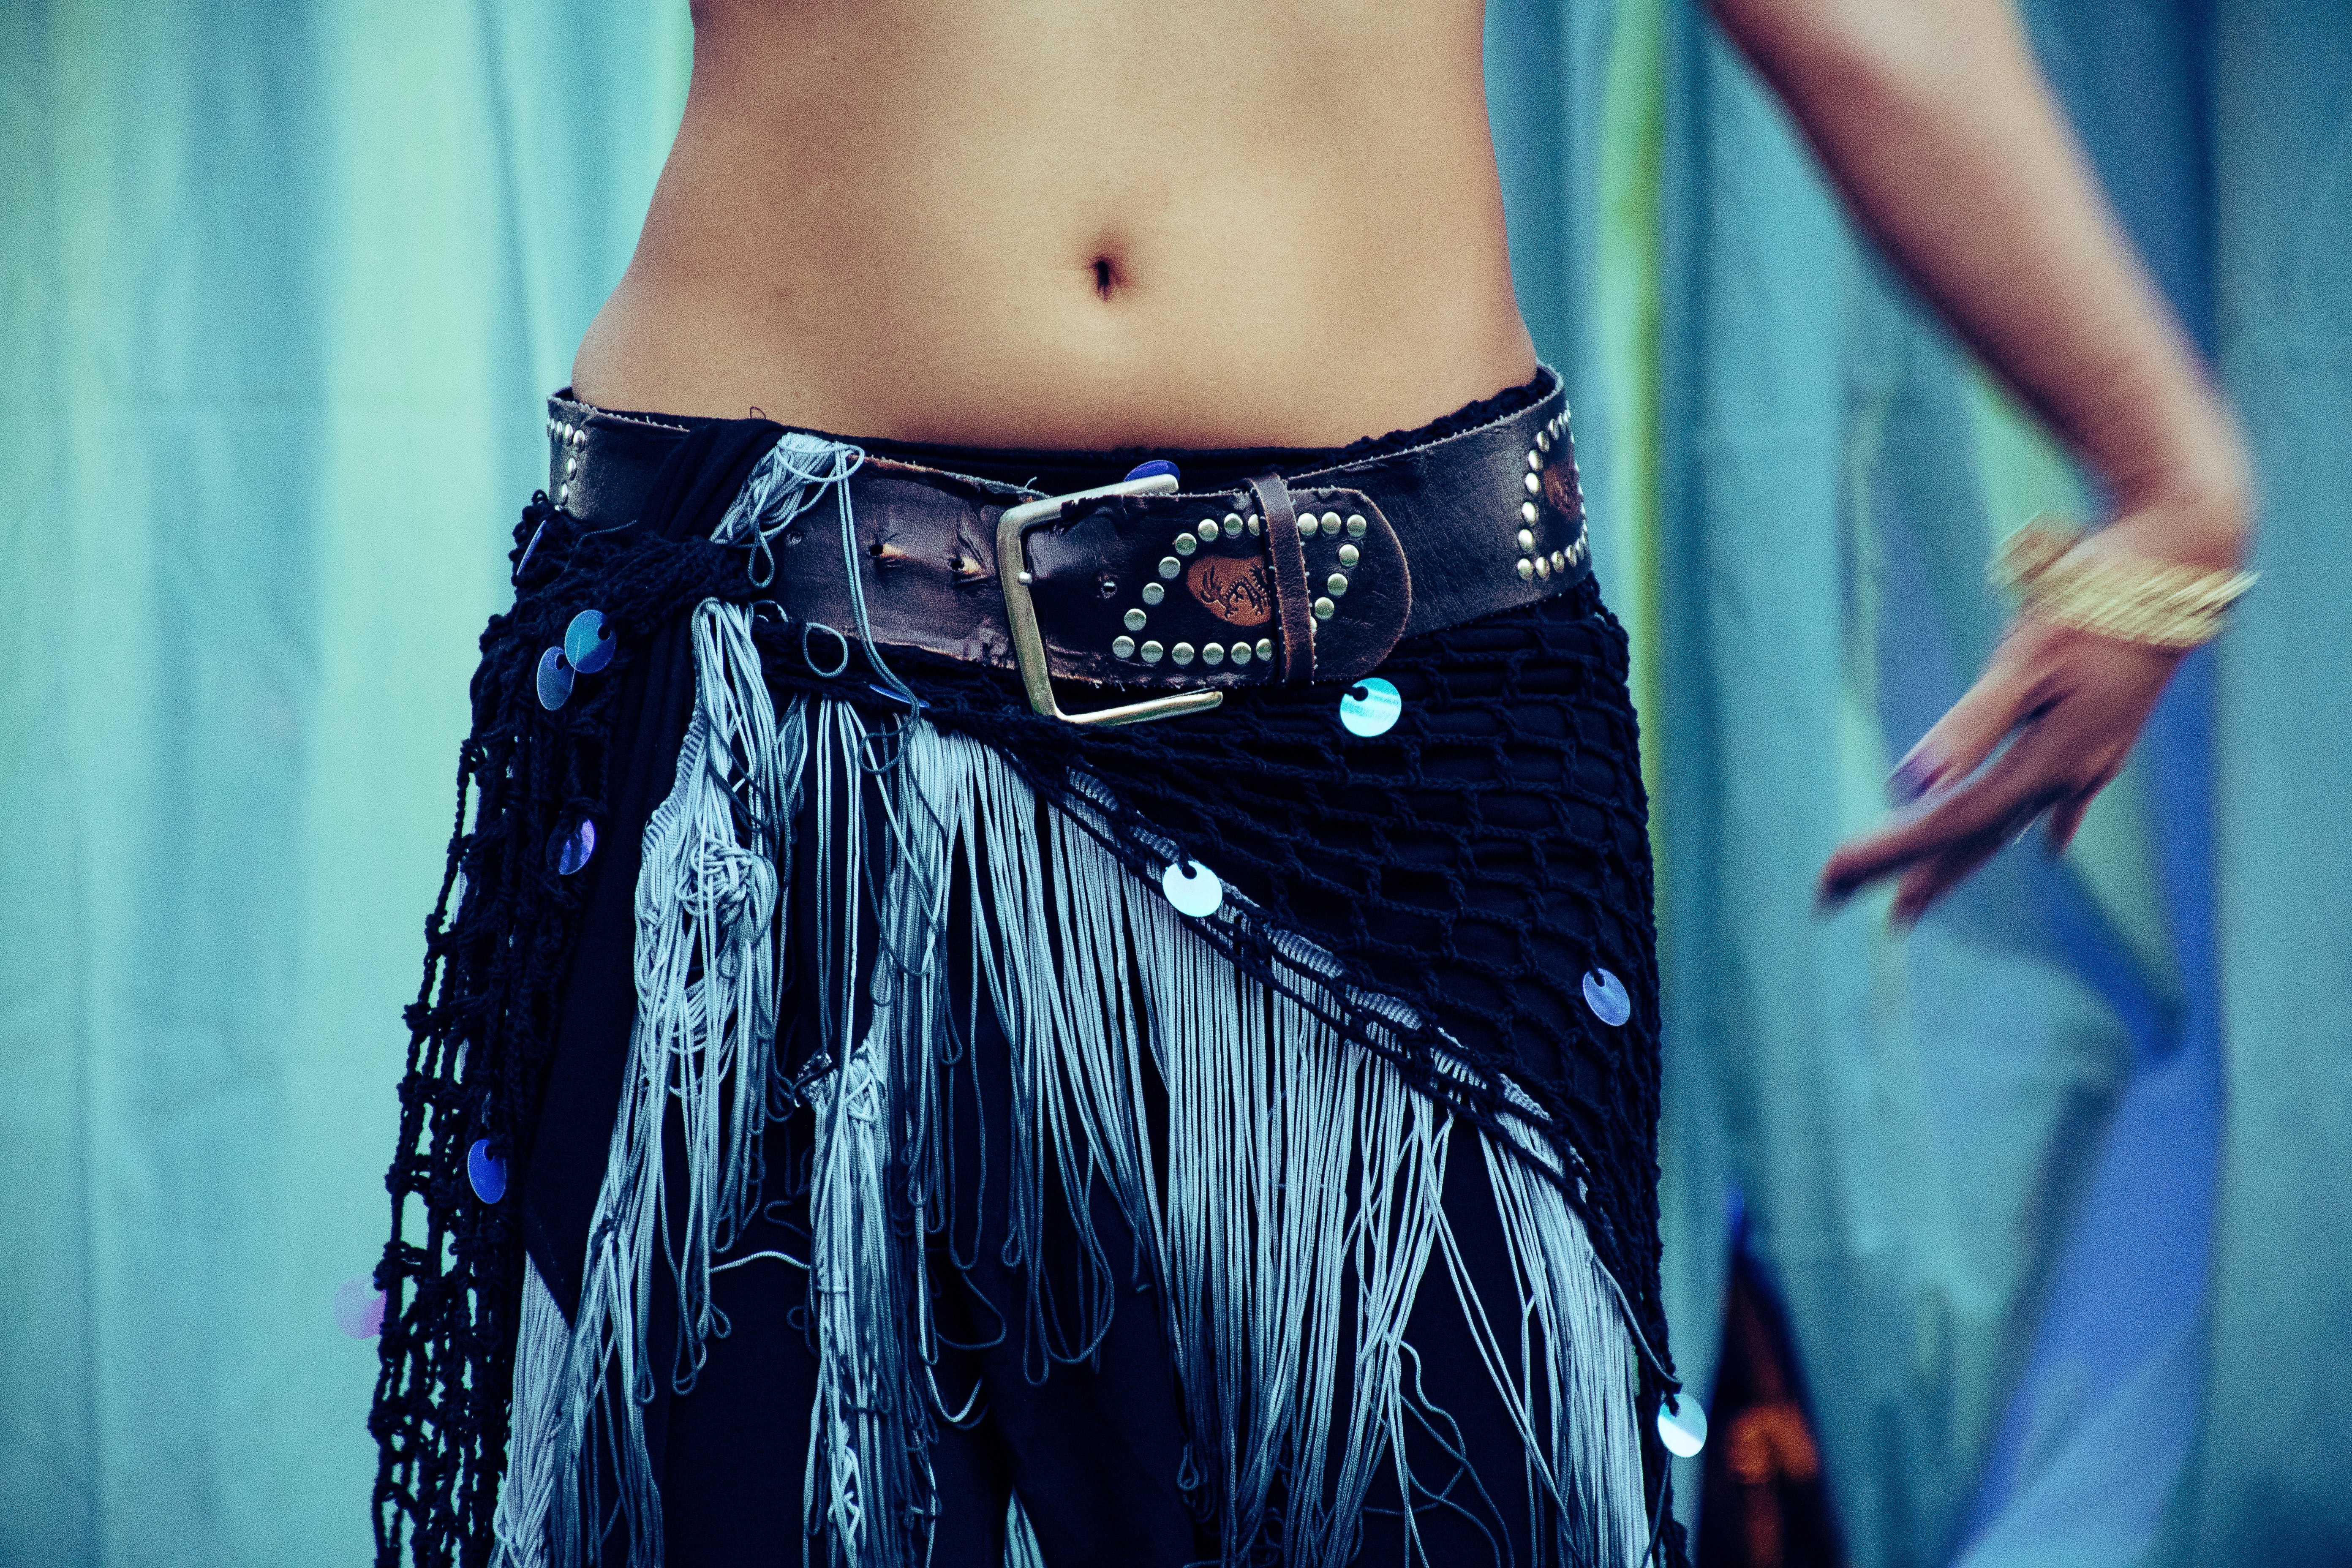
blue, joint, shoulder, jeans, trunk, hip, abdomen, girl, waist, shorts, denim